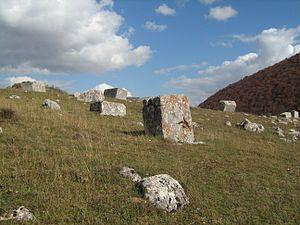
Umoljani est un village de Bosnie-Herzégovine. Il est situé dans la municipalité de Trnovo, dans le canton de Sarajevo et dans la Fédération de Bosnie-et-Herzégovine. Selon les premiers résultats du recensement bosnien de 2013, il compte 43 habitants.